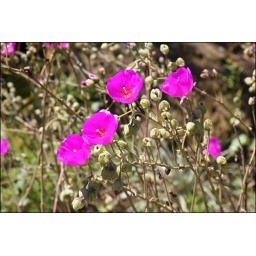
flowers in golden gate park